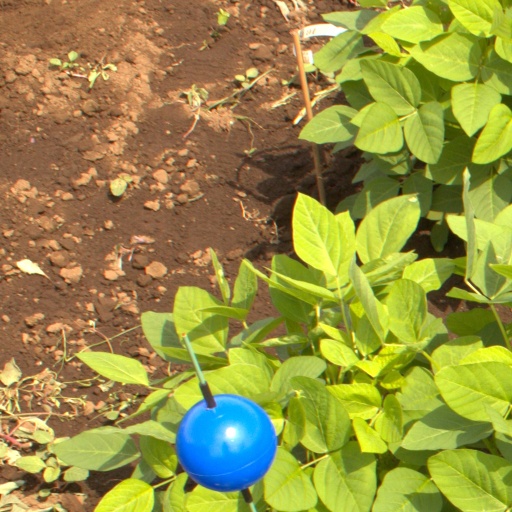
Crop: soybean